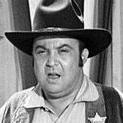
Age: 40